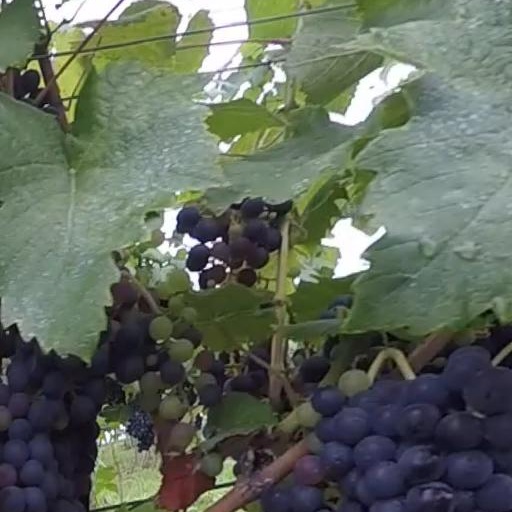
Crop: grape